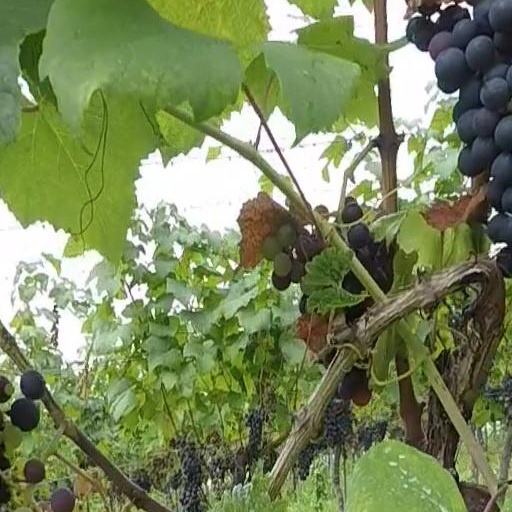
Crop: grape